Rockin' thru the Rockies

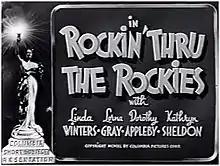

Rockin' thru the Rockies is a 1940 short subject directed by Jules White starring American slapstick comedy team The Three Stooges (Moe Howard, Larry Fine and Curly Howard). It is the 45th entry in the series released by Columbia Pictures starring the comedians, who released 190 shorts for the studio between 1934 and 1959.